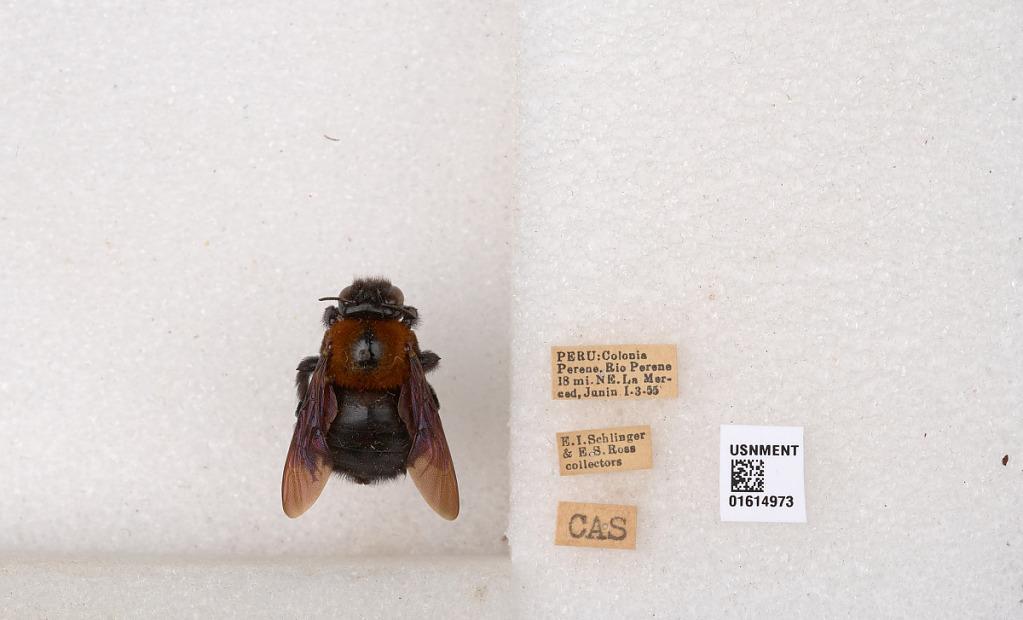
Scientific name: Xylocopa
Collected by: E. Schlinger & E. Ross
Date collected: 1955-3-1
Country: Peru
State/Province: Junin
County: Chanchamayo
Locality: Colonia del Perene, Rio Perene, 18 mi. NE. La Merced